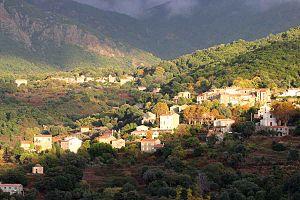
Vue générale du village de Sant'Andréa d'Orcino.
Sant'Andréa-d'Orcino est une commune française située dans la circonscription départementale de la Corse-du-Sud et le territoire de la collectivité de Corse. Elle appartient à l'ancienne piève de Cinarca.